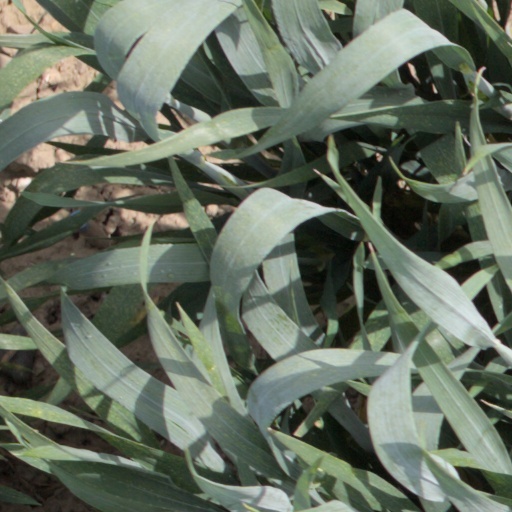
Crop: wheat